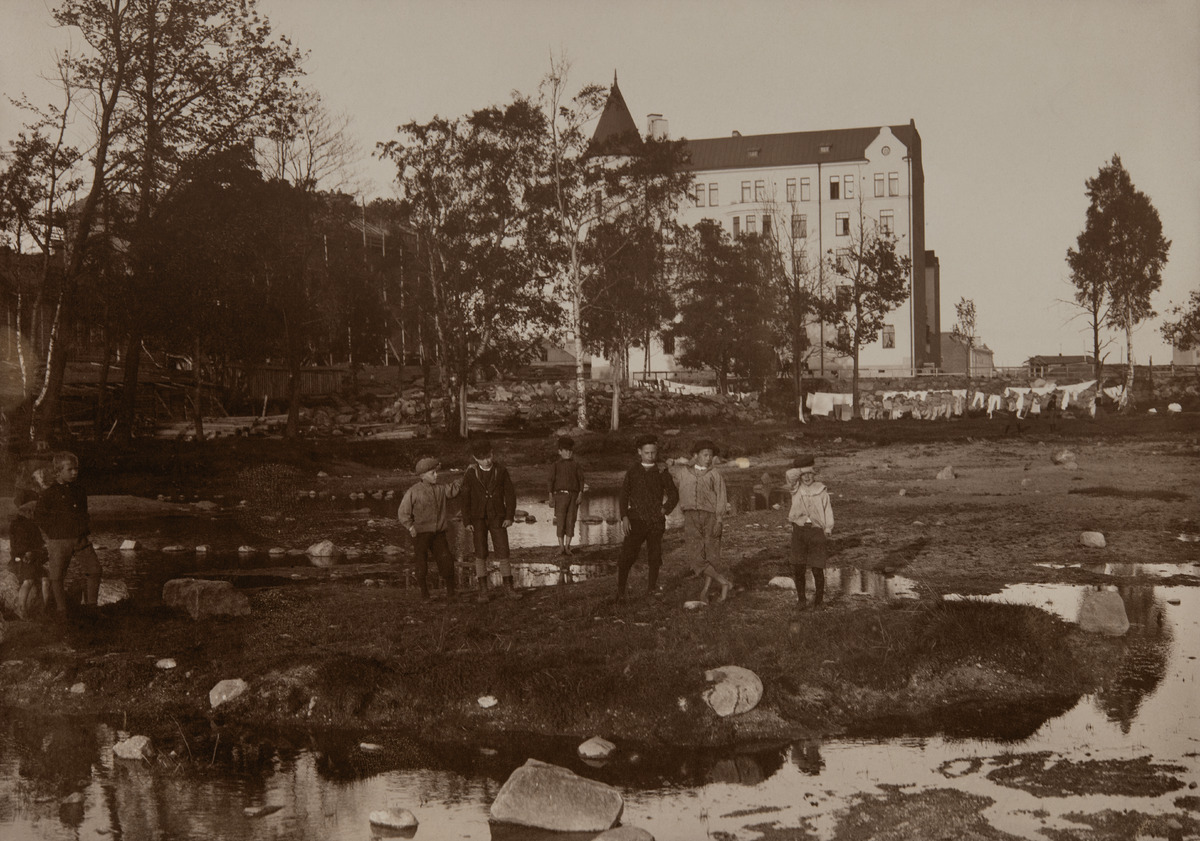
Ryhmä lapsia ja naruilla kuivamassa olevaa pyykkiä Huvilakadun ja Tehtaankadun rakentamattomalla kulmatontilla, Huvilakatu 32-30 - Tehtaankatu 30-28
sisällön kuvaus: Ryhmä lapsia ja naruilla kuivamassa olevaa pyykkiä Huvilakadun ja Tehtaankadun rakentamattomalla kulmatontilla, Huvilakatu 32-30 - Tehtaankatu 30-28. Tontille rakennettiin 1905 Eiran sairaalan uudempi osa. Taustalla vuonna 1902 valmistunut

asuintalo

Huvilakatu 27 - Tehtaankatu 26. mustavalkoinen
Ajankohta: kuvausaika 1902 - 1905
Paikka: Suomi, Uusimaa, Helsinki, Ullanlinna Helsinki, Huvilakatu 32, 30, 27. Tehtaankatu 30, 28, 26
Aiheet: tontit, lapset, pojat, vaatteet, lastenvaatteet, vaatehuolto, pyykinpesu, maaperä, lammikot, rakennukset, kivirakennukset, puurakennukset, asuinrakennukset